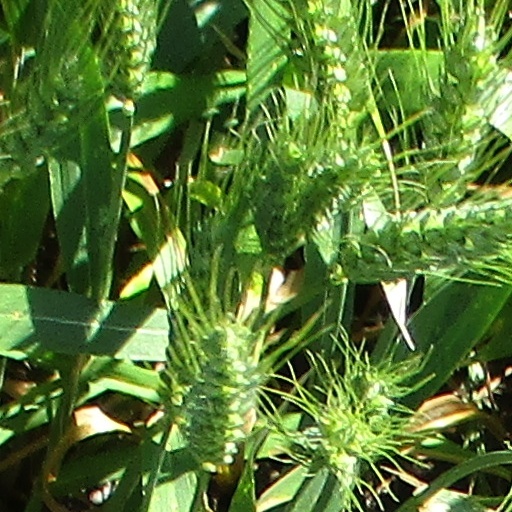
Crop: wheat